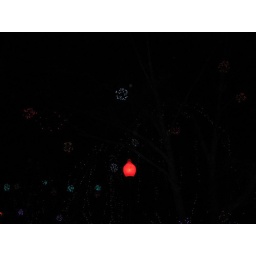
Here are more lights. The little balls of lights in the trees look like fireworks.